Charlotte and Dick Green

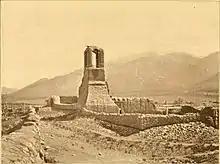
This church, during the revolt of 1847, was turned into a fortification, and held by Mexicans and Puebloans while being stormed during the Taos Revolt by the United States troops, who marched from Santa Fe to Taos when the news of the murder of Governor Charles Bent reached the Capital.

When Bent was assassinated at his house in Taos in 1847, Green volunteered to assist the troops led by Ceran St. Vrain in tracking down the culprits. St. Vrain assigned Green as a teamster on one of the quartermaster wagons and equipped him with necessary supplies and a musket. Green prevented the wagon from being overtaken and killed an enemy rider. St. Vrain's troops reported Green's bravery. He was given a horse and rode at the front with the full-fledged soldiers, leading the Santa Fe volunteers. He was an unofficial member of the group and was not on the muster rolls. At the Taos Revolt, enemies took refuge in the fortified church at the Taos Pueblo. After creating a hole to send a rudimentary grenade into the church, several men were killed and the air filled with smoke. Some of the soldiers hesitated to enter, but Green issued a yell and ran into the church shooting. Others followed him. Green was hit in the chest and lost a lot of blood after the shot was removed from his back. He was taken back to Bent's Fort. For his heroism, William Bent set the Greens free in 1848.